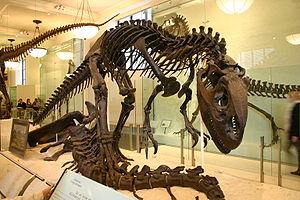
Allosaurus est un genre éteint de dinosaures théropodes ayant vécu il y a 155 à 150 millions d’années environ, au Kimméridgien et au Tithonien dans ce qui est actuellement l’Amérique du Nord et l’Europe. Allosaurus, dont le nom dérive des racines grecques σαῦρος / saûros et ἄλλος / állos, est nommé par le paléontologue américain Othniel Charles Marsh en 1877 sur base de matériel post-crânien fragmentaire. Il compte parmi les premiers dinosaures théropodes découverts et reste un des dinosaures les plus étudiés et les mieux connus. Son nom est également bien connu du public puisqu'il s'agit de l’un des dinosaures les plus représentés dans les films et les documentaires.